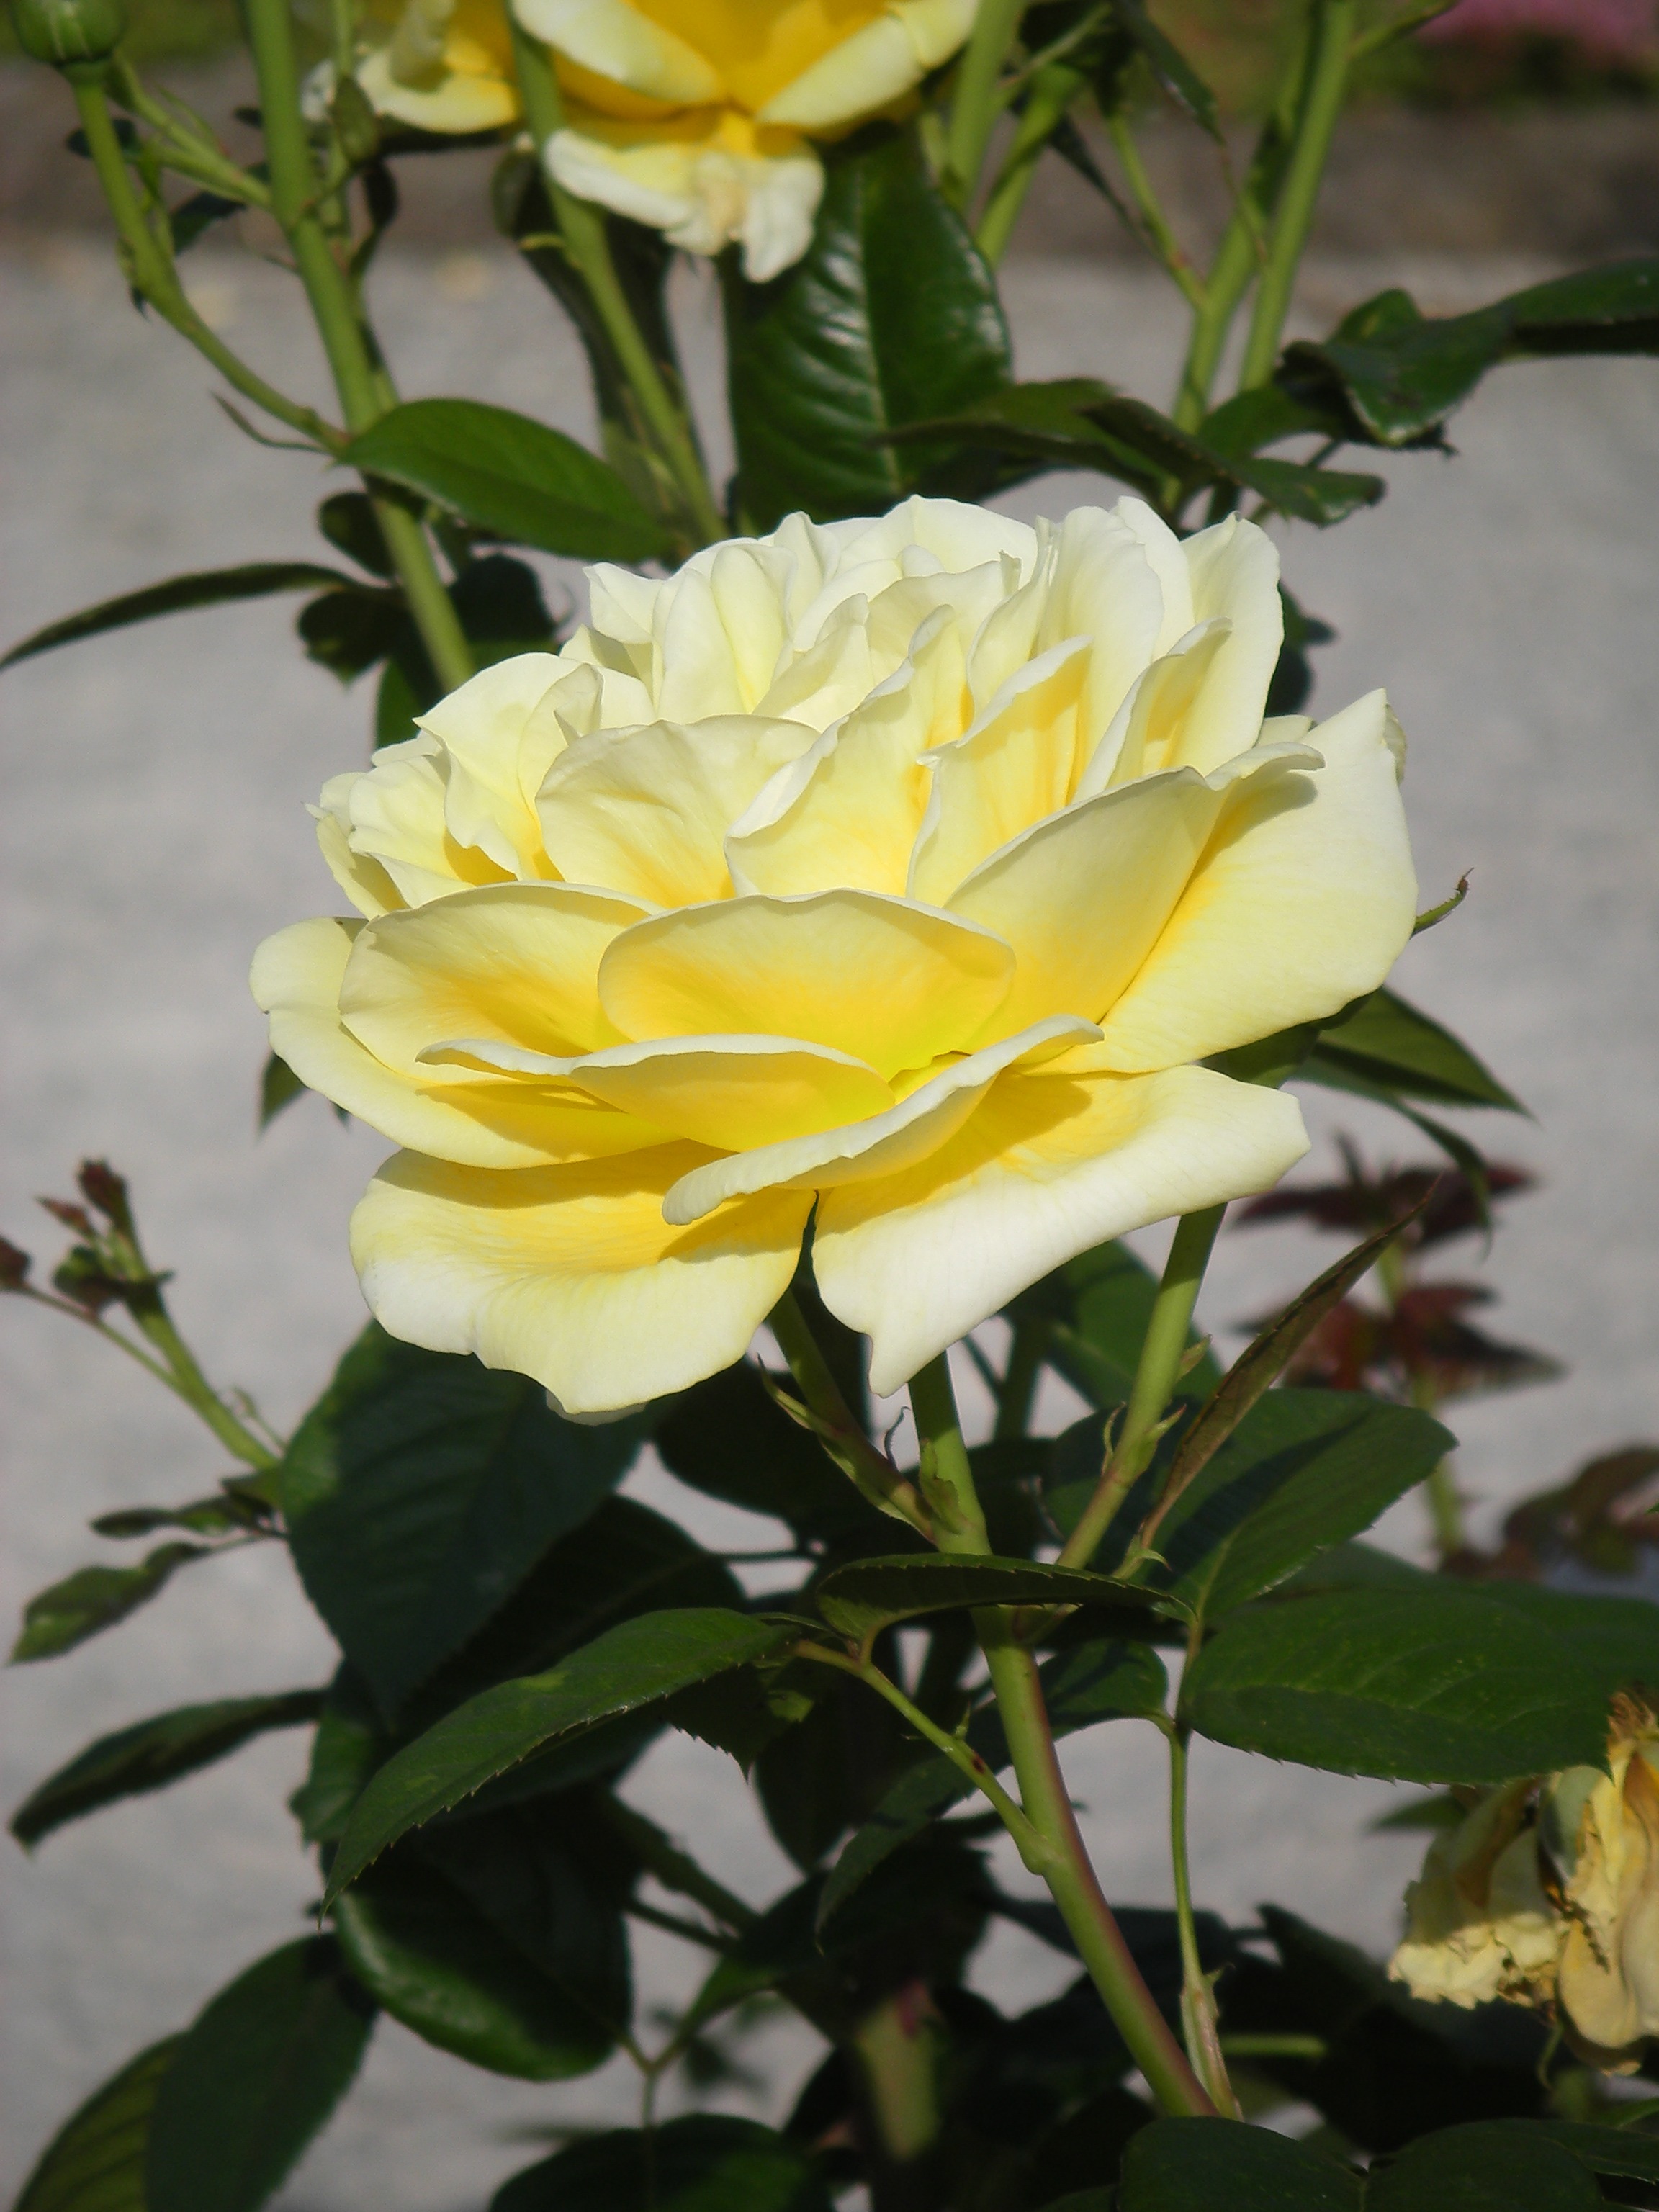
nature, blossom, plant, flower, petal, bloom, summer, rose, botany, yellow, garden, flora, shrub, bright, joy, munich, floribunda, flowering plant, garden roses, rose family, front yard, land plant, austrian briar, pale yellow rose